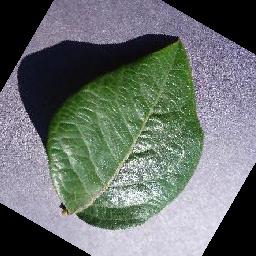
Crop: blueberry
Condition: healthy